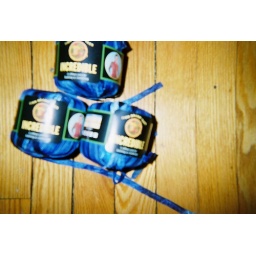
Lion Brand Incredible ribbon yarn in black and blue